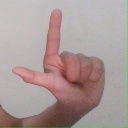
अक्षर: ल